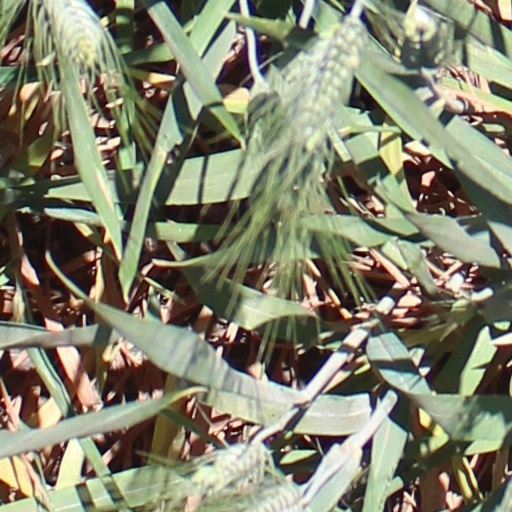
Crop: wheat